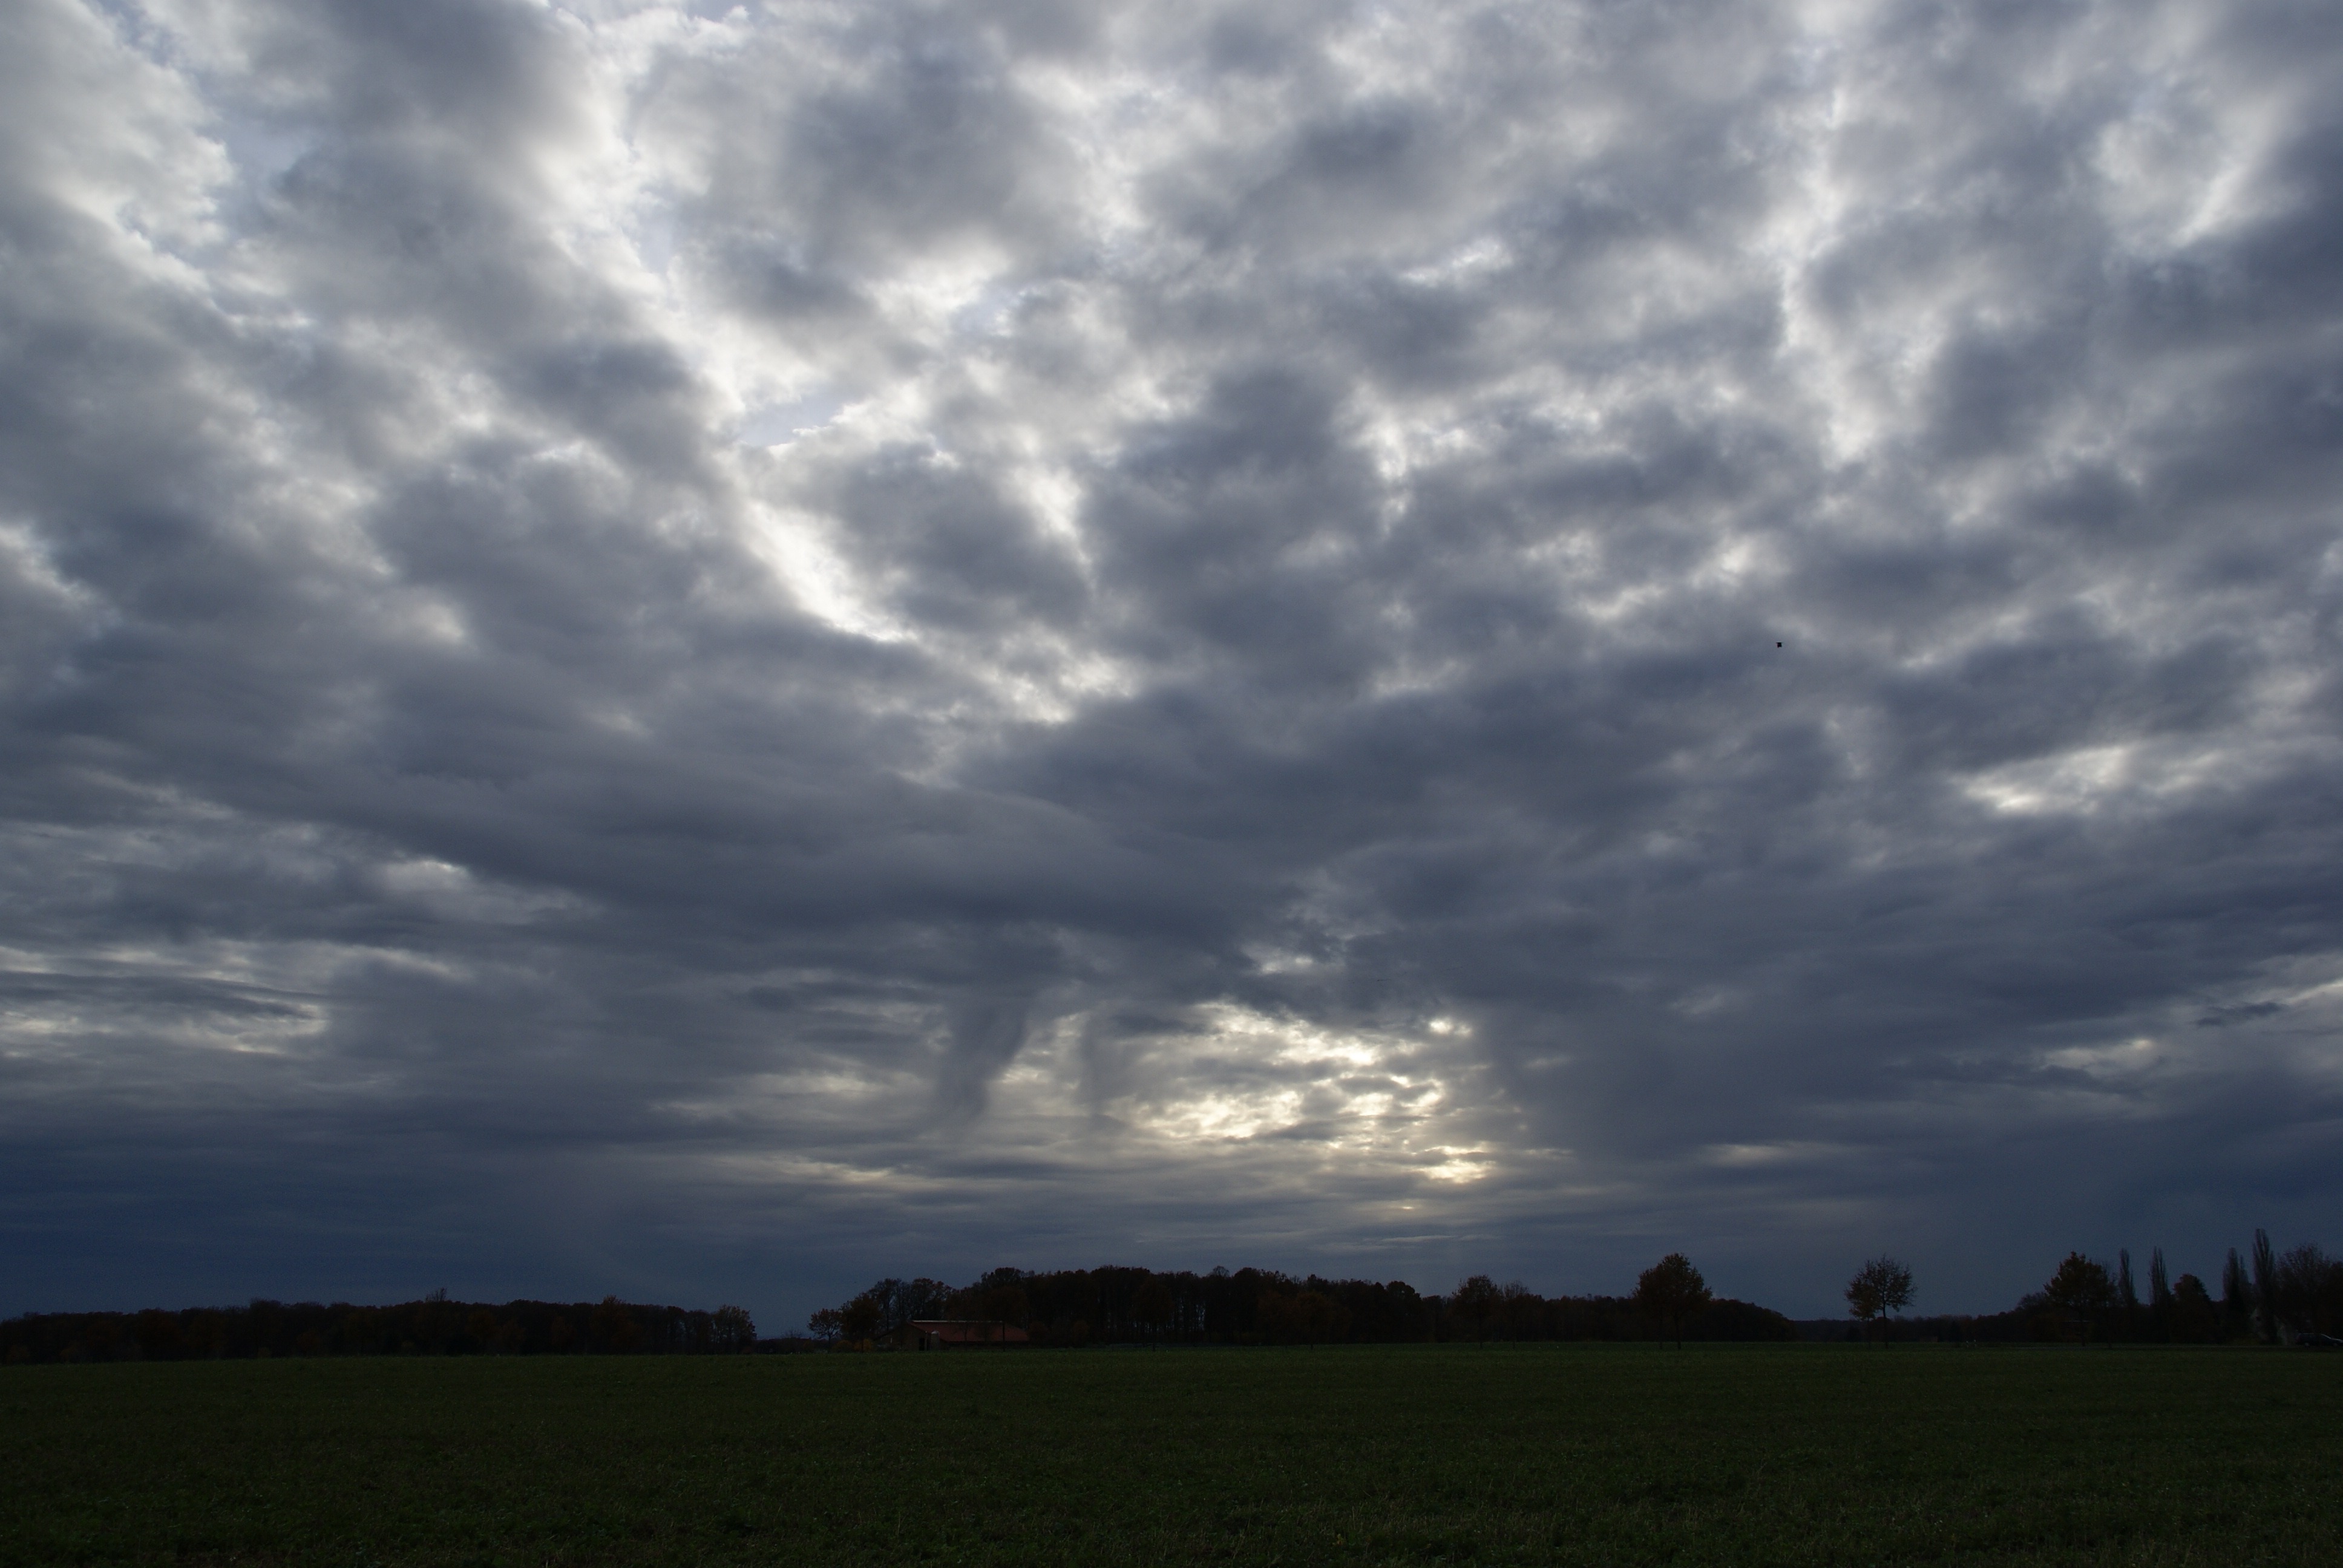
landscape, horizon, cloud, sky, sun, field, prairie, sunlight, atmosphere, dusk, weather, cumulus, agriculture, plain, clouds, grassland, out, meteorological phenomenon, edemissen